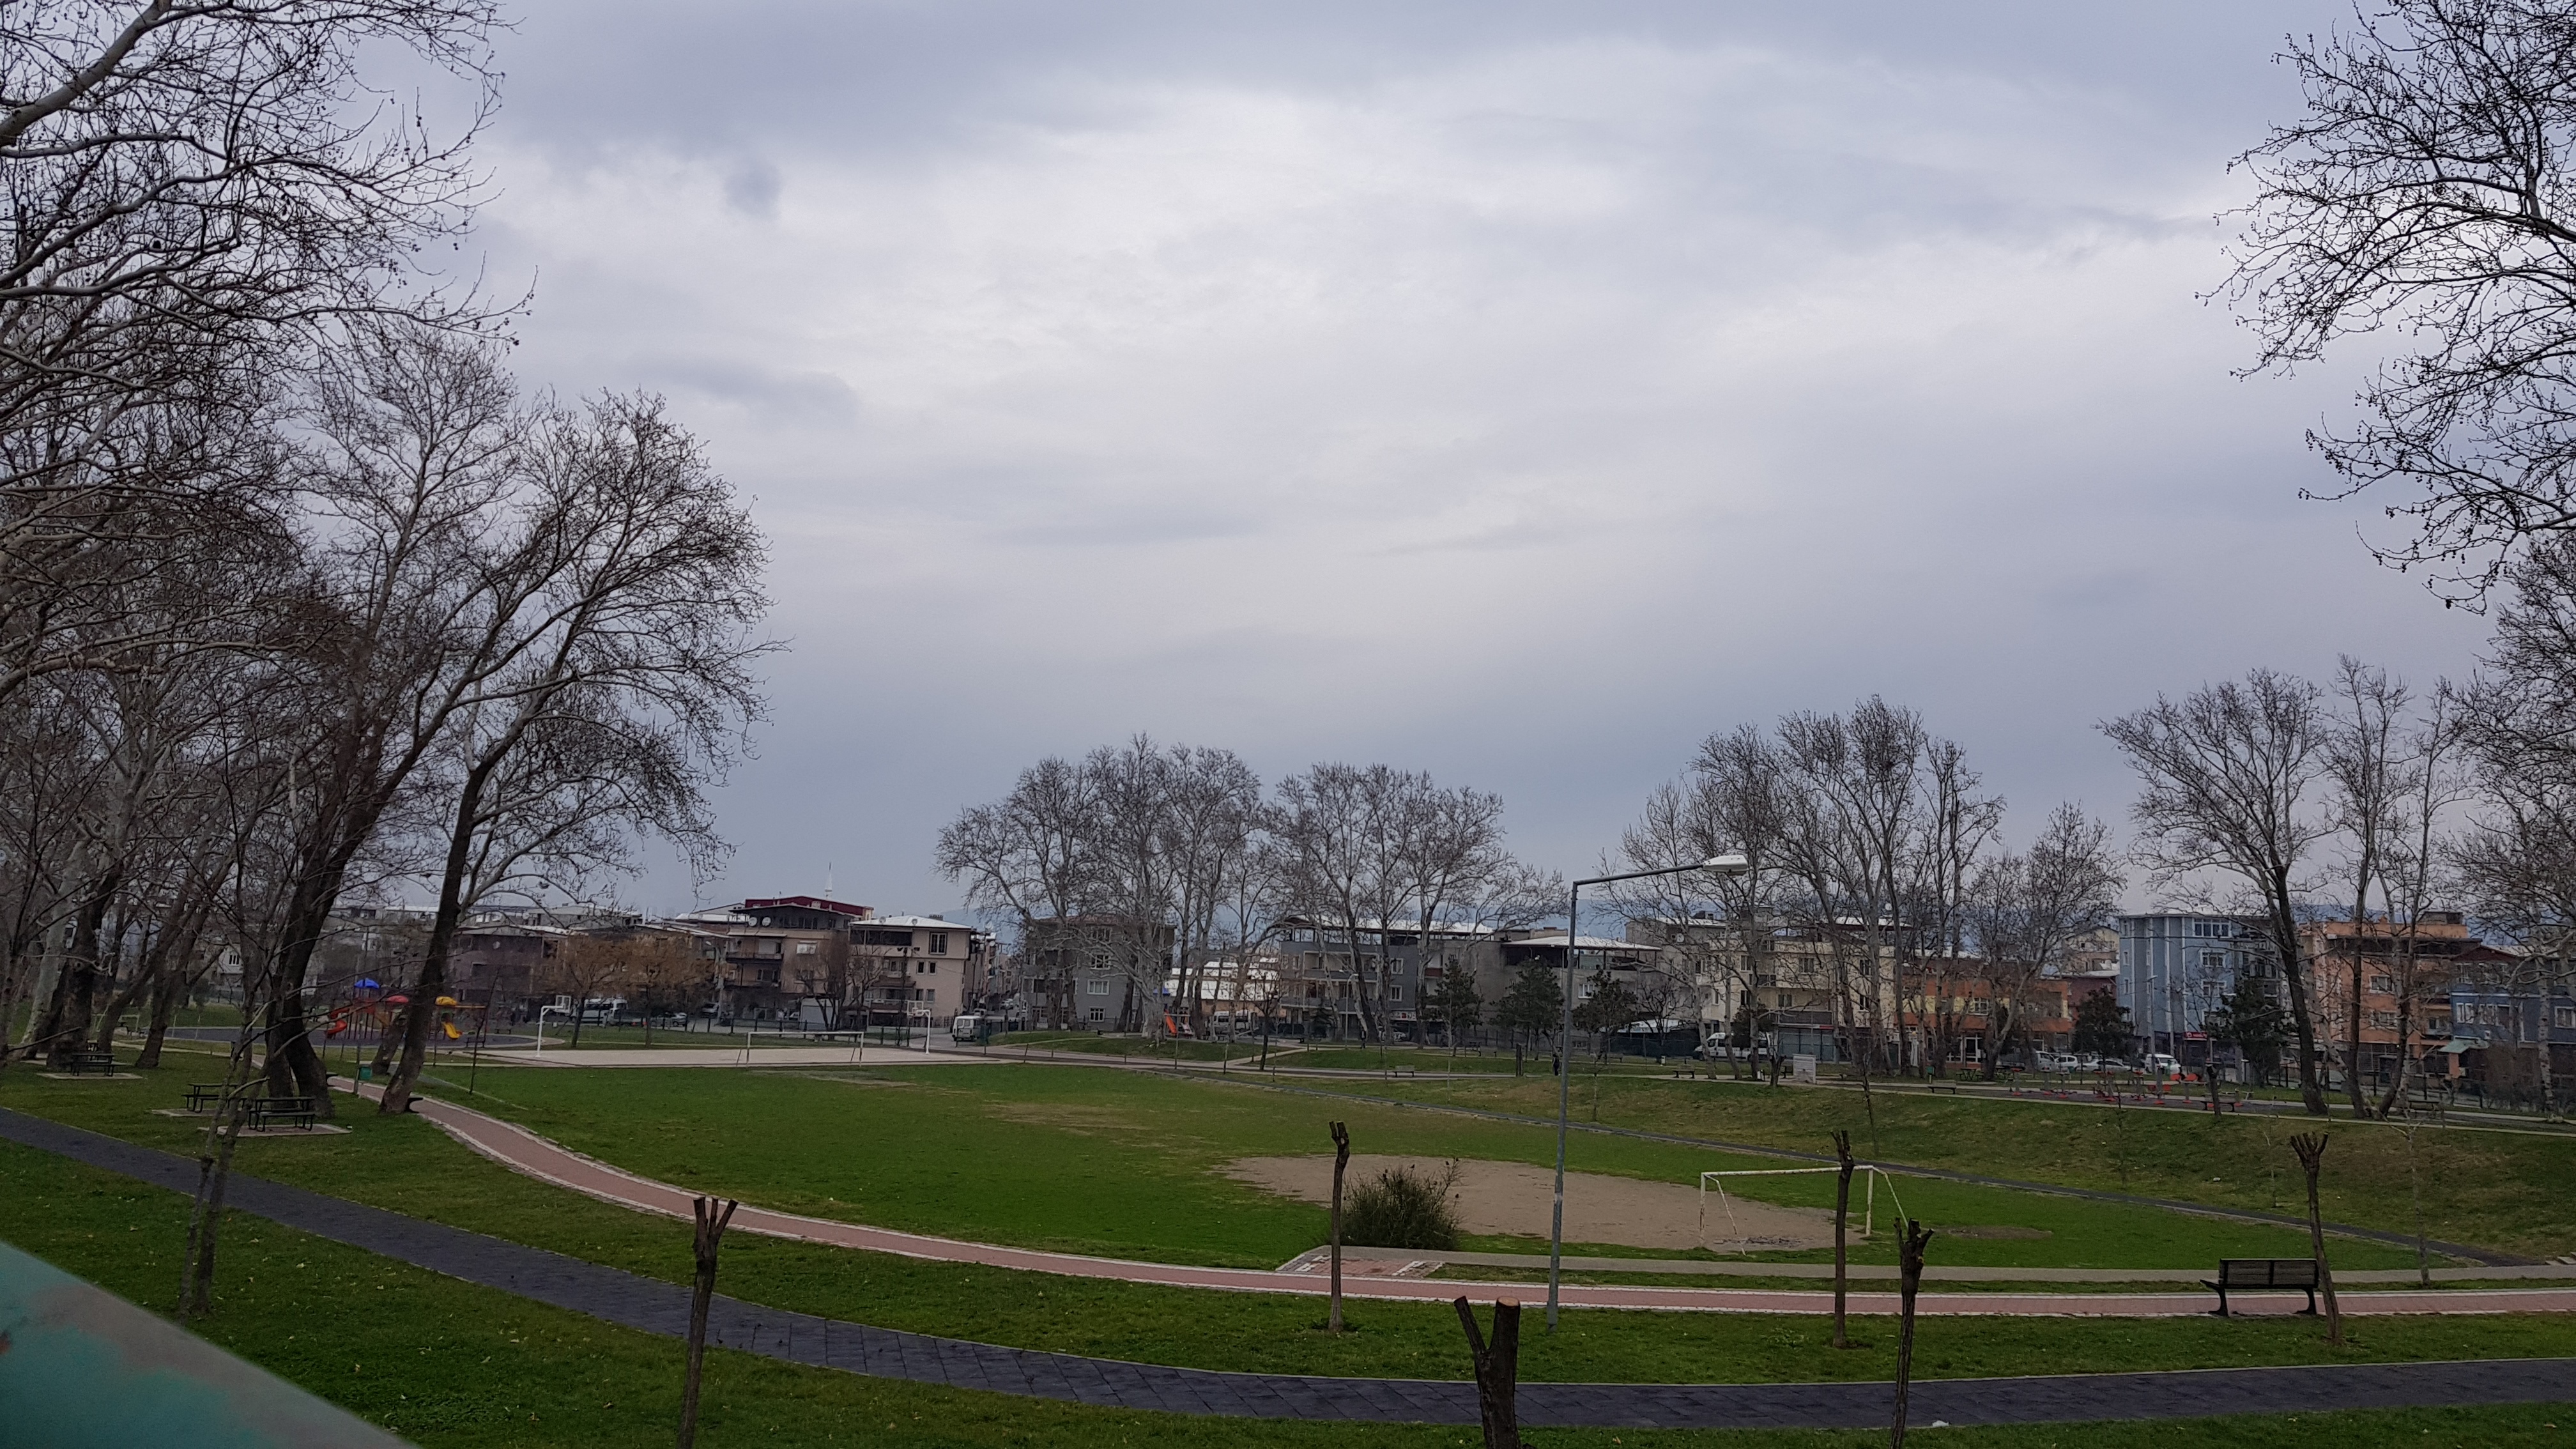
parks, gardens, nature, sky, cloud, tree, daytime, natural landscape, grass, park, spring, sport venue, lawn, architecture, plant, photography, winter, land lot, recreation, house, meadow, meteorological phenomenon, estate, city, pasture, mountain, grassland, landscaping